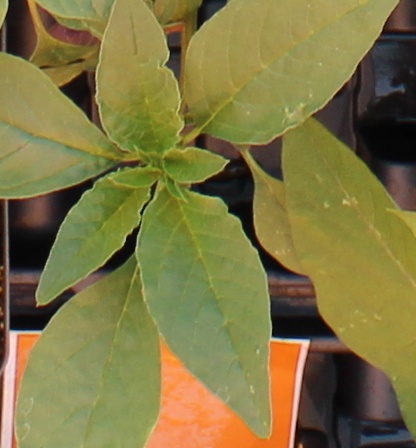
Label: Waterhemp